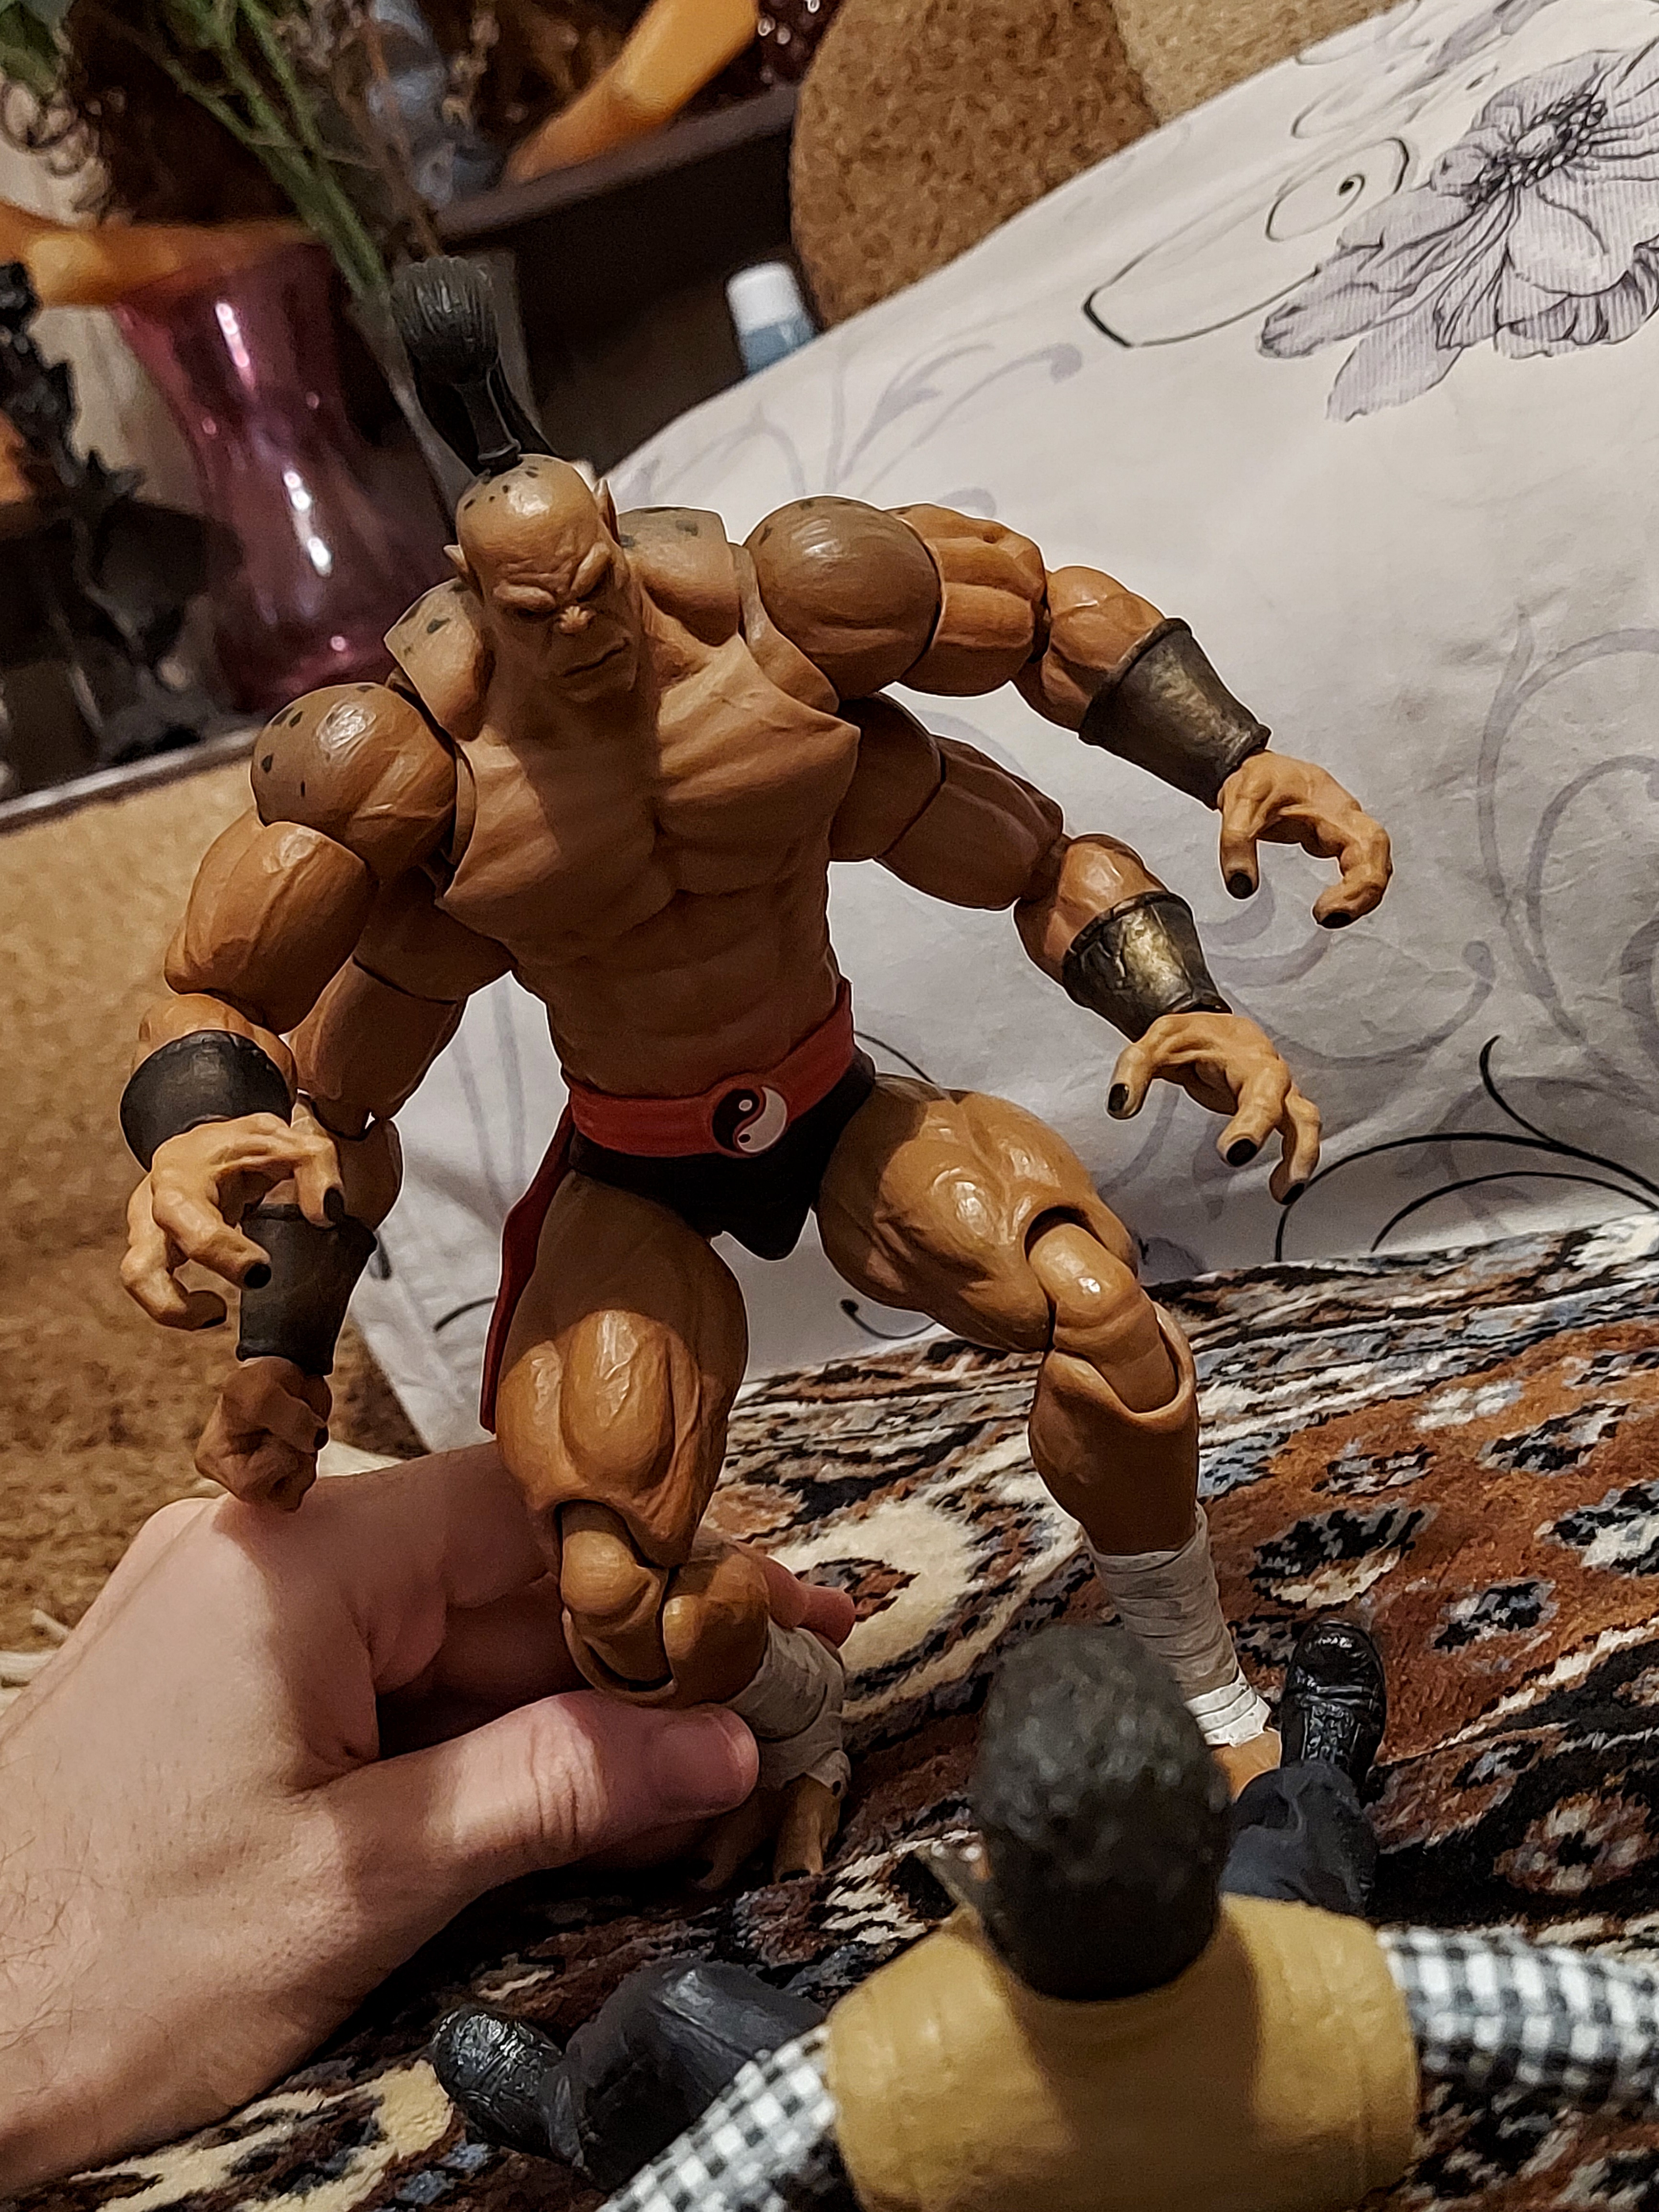
Shokan, storm, collectibles, warrior, fighter, action, figure, toy, art, houseplant, wood, metal, fictional character, illustration, fiction, action figure, carmine, fun, machine, games, animation, mythology, collectable, figurine, flesh, visual arts, cg artwork, hero